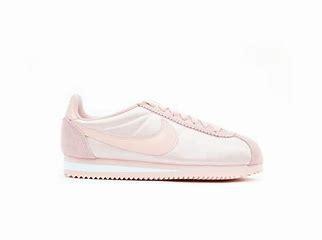
Brand: Nike
Model: Classic Cortez Nylon